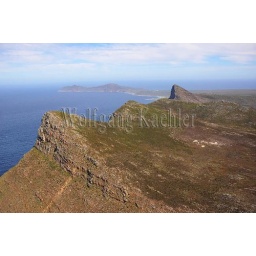
South africa, near cape town, table mountain national park, cape of good hope area, coast